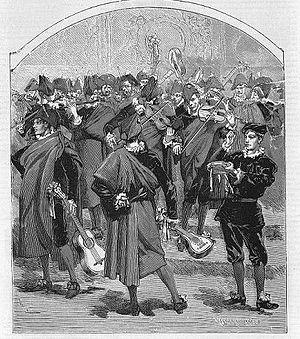
L'Estudiantina Espagnola qui triompha au Carnaval de Paris en 1878.
Le Carnaval de Paris est une fête populaire parisienne succédant à la Fête des Fous, laquelle prospérait depuis au moins le XIᵉ siècle jusqu'au XVᵉ siècle.
Une tuna, estudiantina ou rondalla est un genre de société festive et carnavalesque, groupe musical traditionnel costumé qui existe dans les différentes régions de la péninsule Ibérique, en Espagne, au Portugal, dans les anciennes possessions coloniales espagnoles et portugaises, aux Pays-Bas, aux Philippines ou en Amérique latine et aux États-Unis, composé d'étudiants qui chantent des chansons en s'accompagnant avec des instruments de musique, le plus souvent des guitares.
La mandoline est un instrument de musique à cordes pincées originaire d'Italie. Petit luth à manche court utilisé en musique classique, folklorique ou traditionnelle, elle est surtout répandue dans les pays méditerranéens. Elle est connue, par exemple, comme l'instrument d'accompagnement privilégié de la chanson napolitaine.